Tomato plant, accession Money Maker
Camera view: tilt-top (135 deg); turntable rotation: 30 degrees
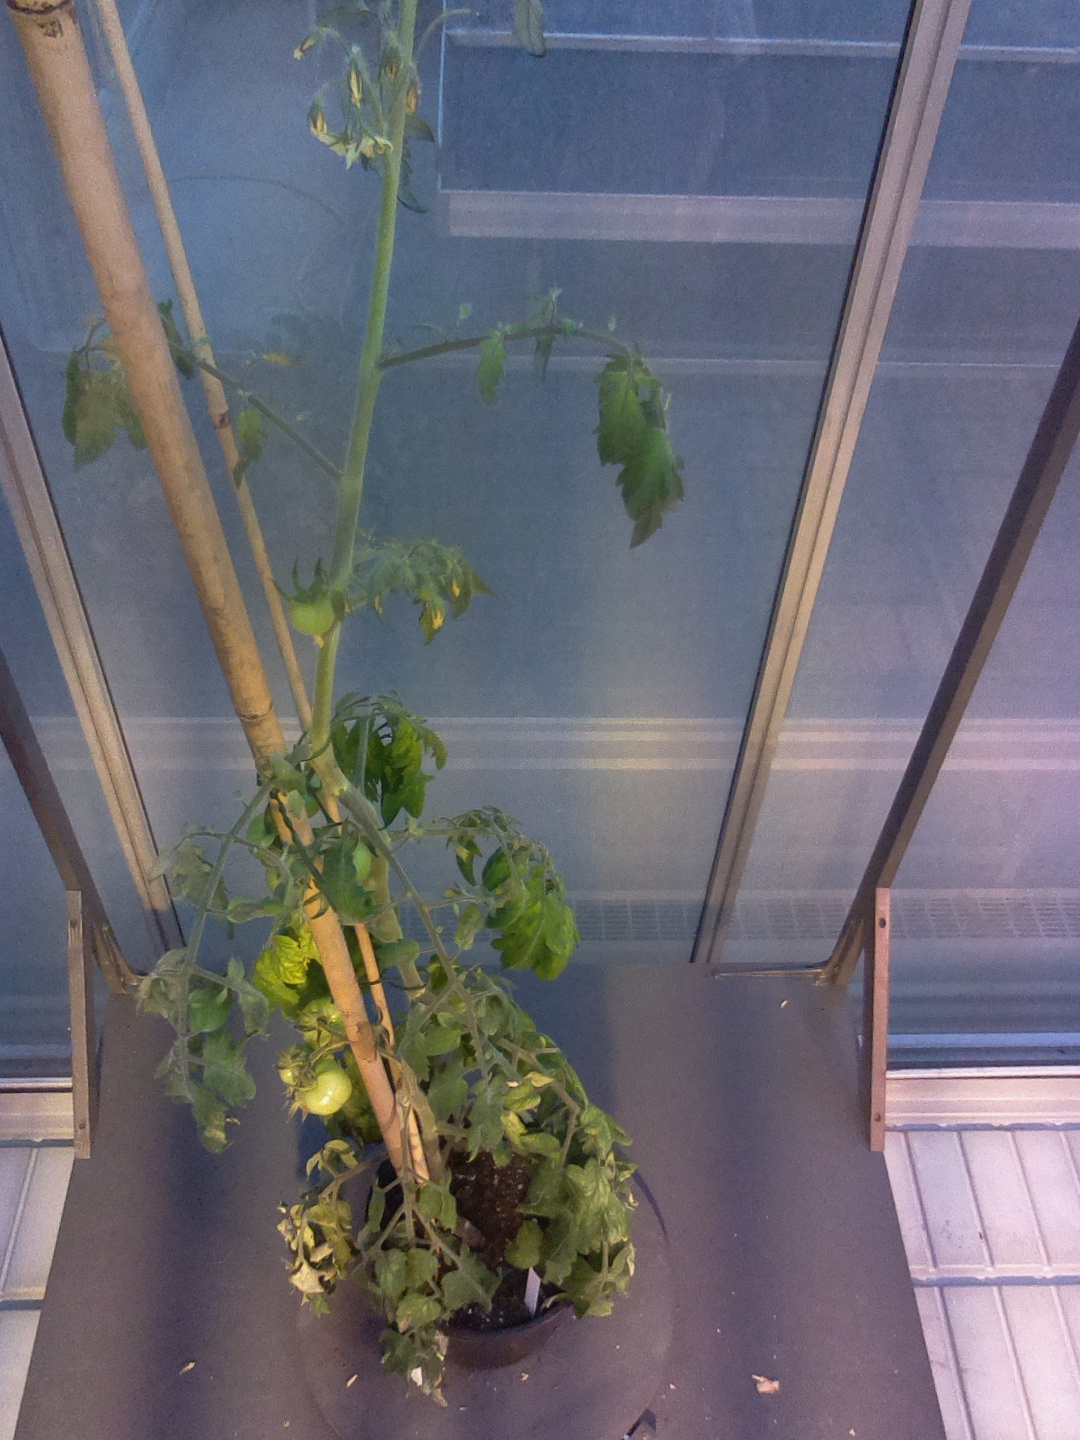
BBCH growth stage 74: 40%-50% of final fruit size